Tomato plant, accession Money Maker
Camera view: vertical (180 deg); turntable rotation: 30 degrees
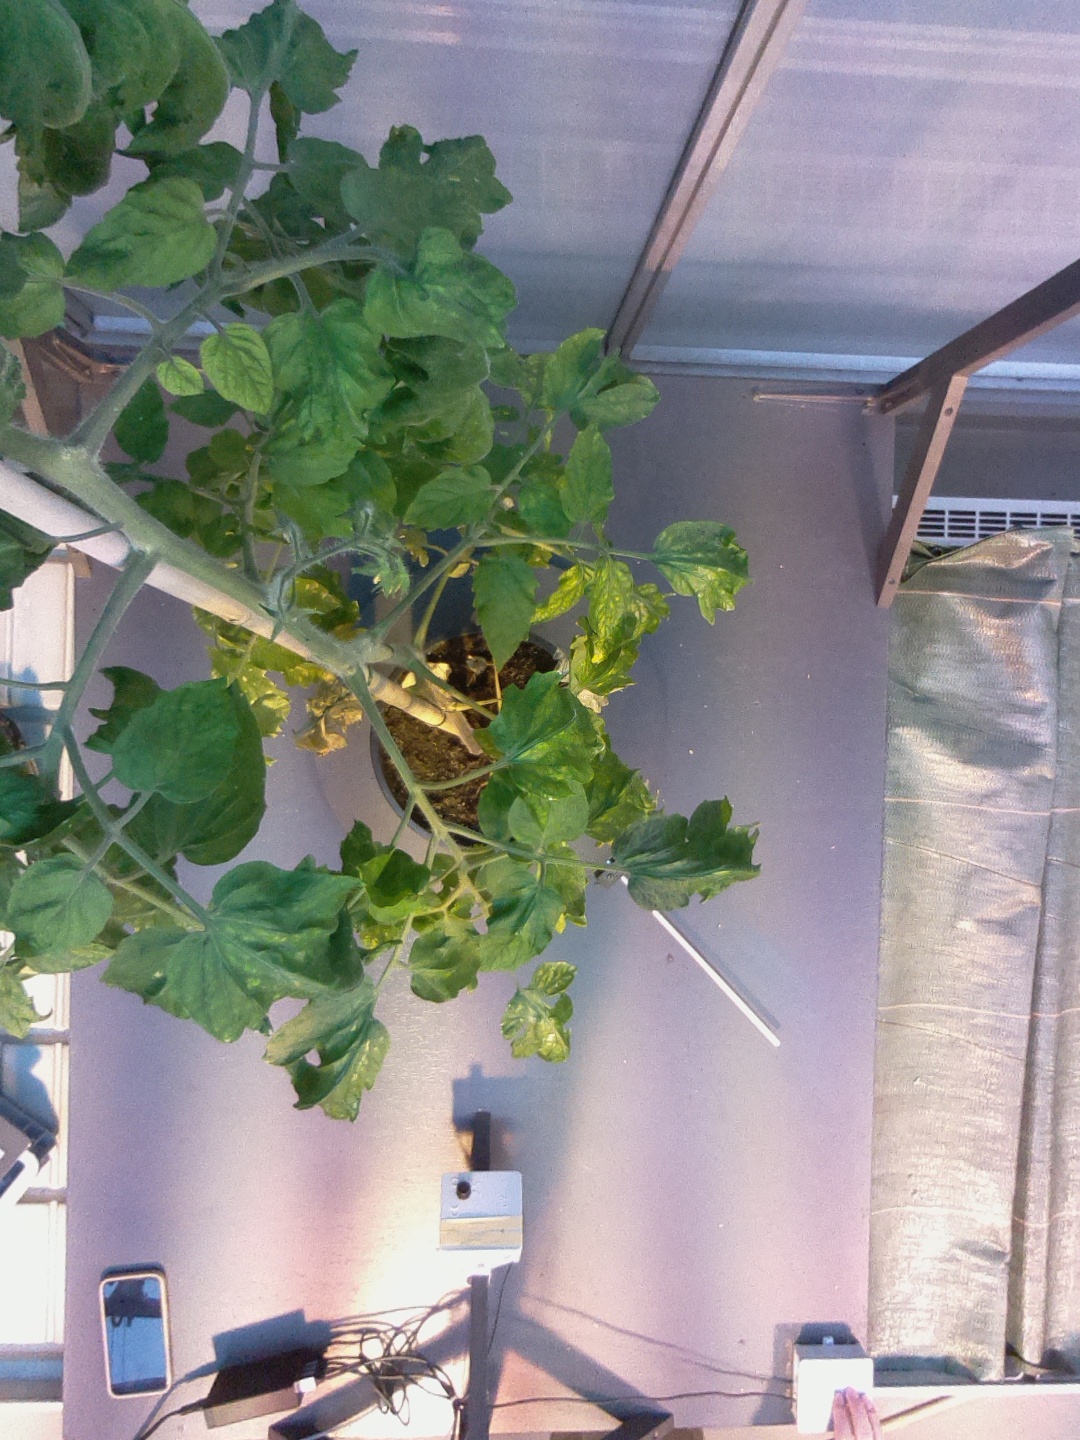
BBCH growth stage 70: Fruits at the main stem or branches visibles